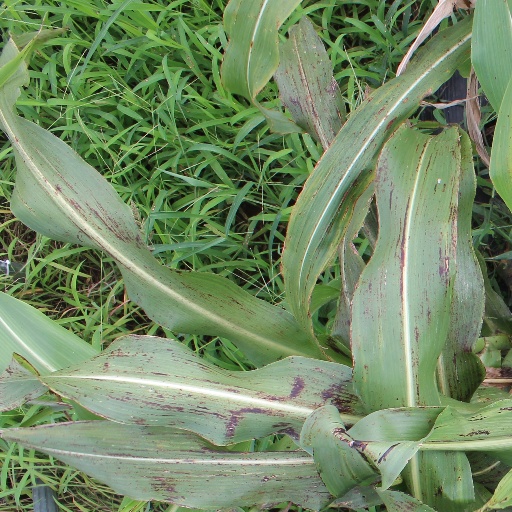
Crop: sorghum